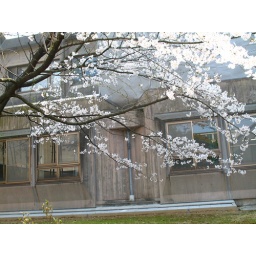
Our ultimate quarry, the cherry tree beside the white bamboo.